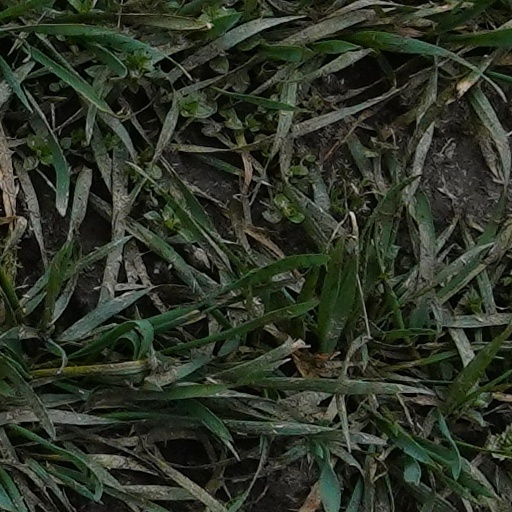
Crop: wheat